Saratoga Creek

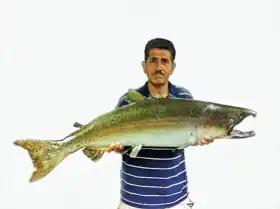
Roger Castillo, a founder of the Salmon and Steelhead Restoration Group, with a huge Chinook salmon ("Oncorhynchus tshawytscha"), now a taxidermy wall mount specimen, that he recovered from Saratoga Creek below Highway 237 in mid-October 1996

Saratoga Creek was originally called Arroyo Quito and then Campbell Creek after immigrant William Campbell, who operated a sawmill in 1848 in "Campbell's Redwoods" about three miles west of Saratoga, California, and also a stage station in 1852. The town of Campbell was founded by his son, Benjamin Campbell, in 1885. Other names for the creek included Big Moody Creek and San Jon Creek. The Board of Geographic Names officially decided on Saratoga Creek in May, 1954.